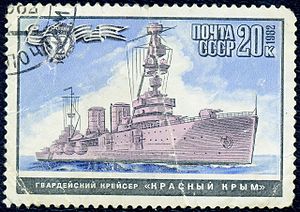
Krasnyj Krym
Krasnyj Krym på frimærke fra 1982
Krasnyj Krym var en sovjetisk let krydser, der blev påbegyndt bygget i 1913. Som følge af 1. verdenskrig og den russiske revolution lå den først klar til søsætning i 1926. Den blev under 2. verdenskrig brugt af Sovjetunionen under slaget om Odessa og slaget om Sevastopol. I 1954 blev fartøjet taget ud af normal drift og overgik til uddannelsesformål, inden det i 1959 blev hugget op.